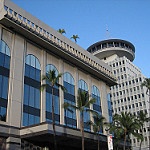
Label: buildings